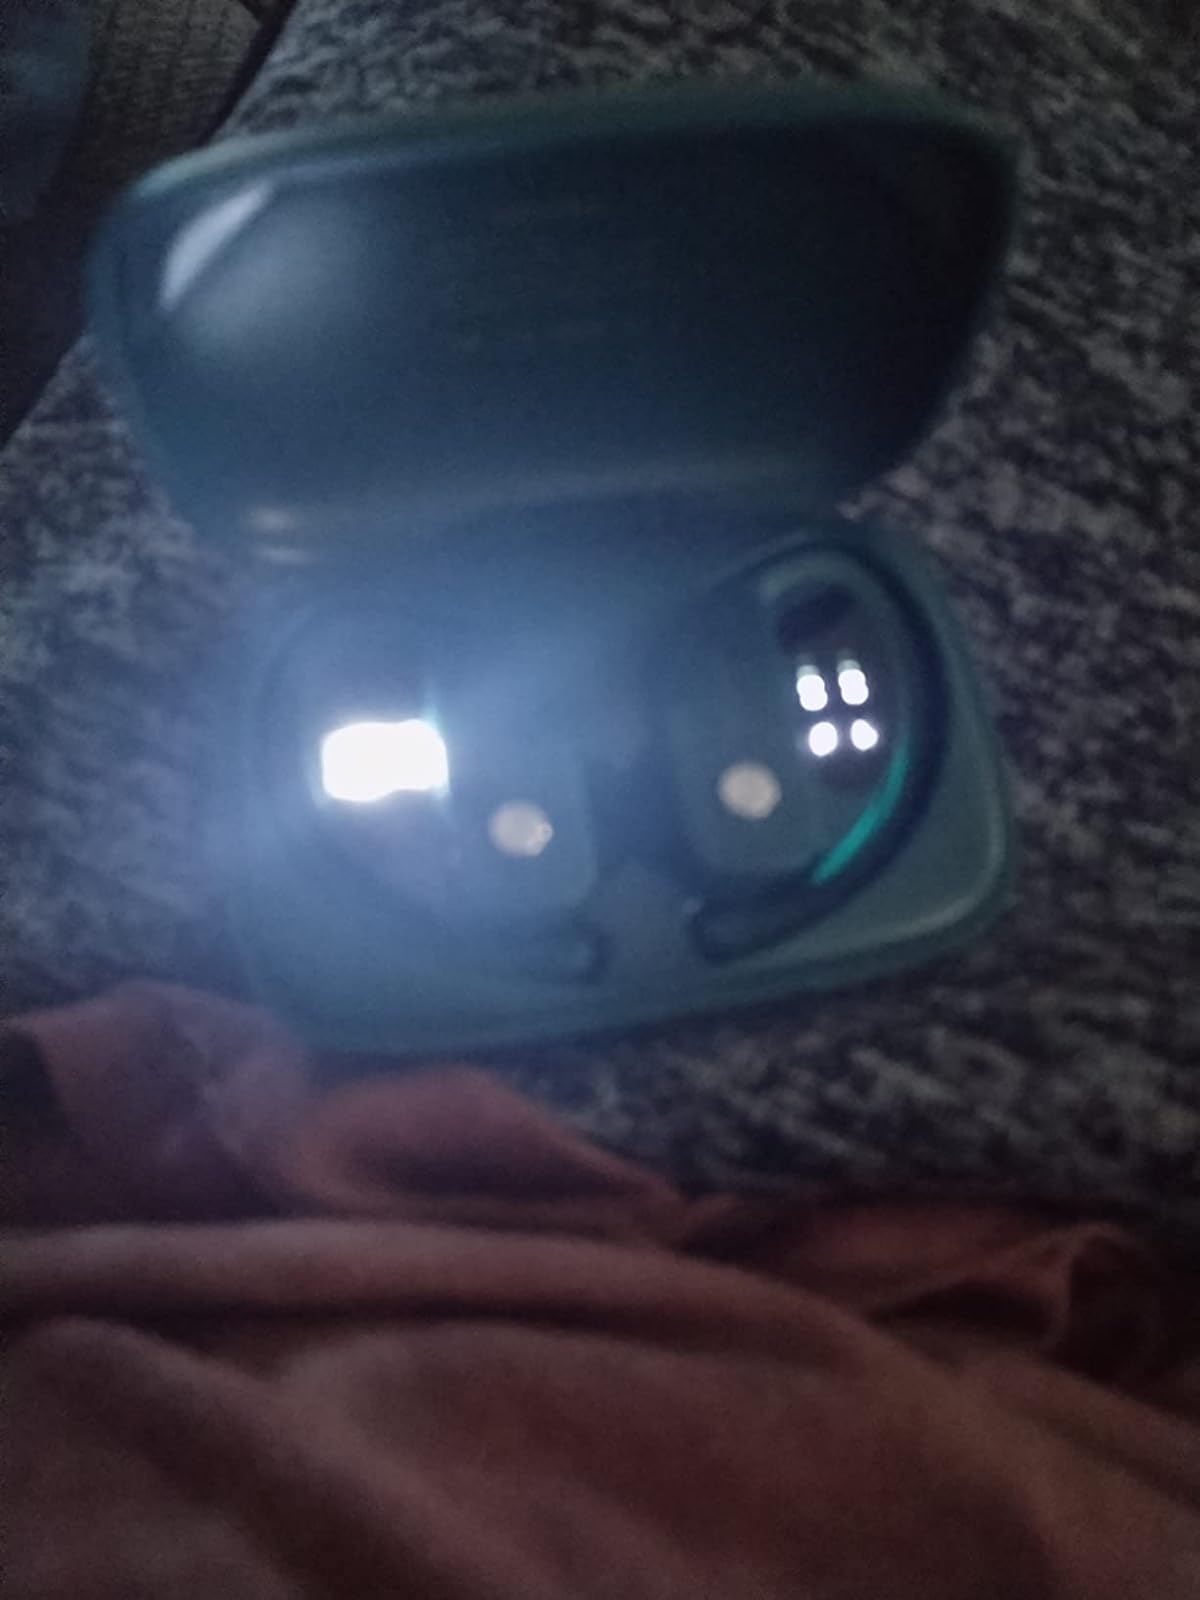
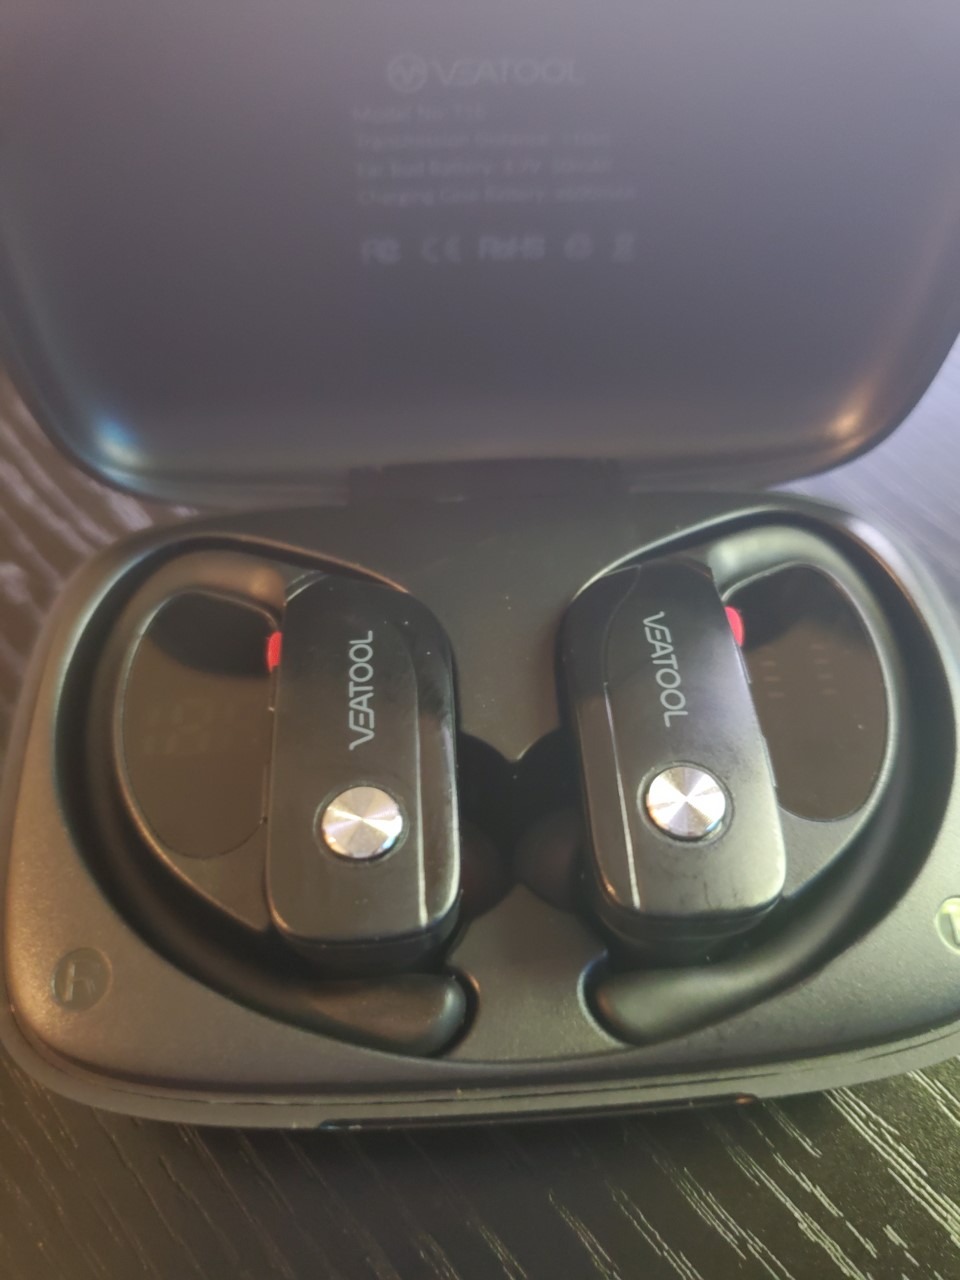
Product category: earbuds
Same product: yes